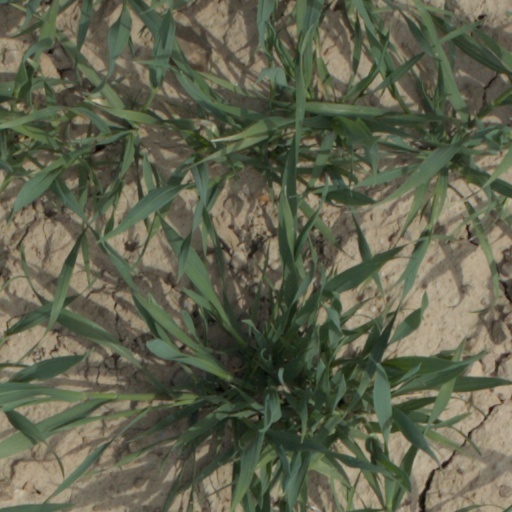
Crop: wheat